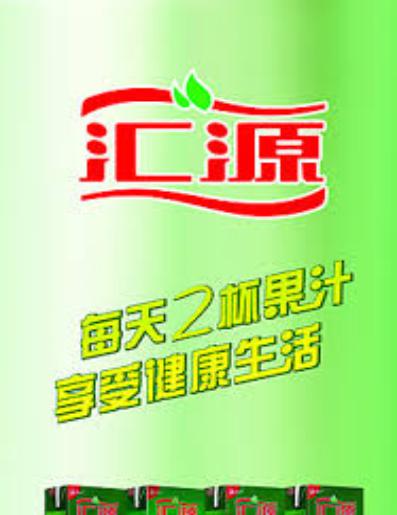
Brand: Huiyuan
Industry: Food